The Aquarium L-13

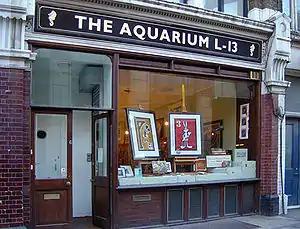
The Aquarium L-13 gallery in Farringdon Road, London

The Aquarium L-13 was a contemporary commercial art gallery run by Steve Lowe. It was originally based in a Georgian building in Bloomsbury, London, and then moved to Farringdon. It worked with artists, musicians and writers, and specialised in more unorthodox punk-based art work, including Jamie Reid, Jimmy Cauty, Billy Childish, Sexton Ming and artists associated with the indie label Stolen Recordings. It closed in December 2008, and re-opened as the L-13 Light Industrial Workshop in May 2009 in Clerkenwell.